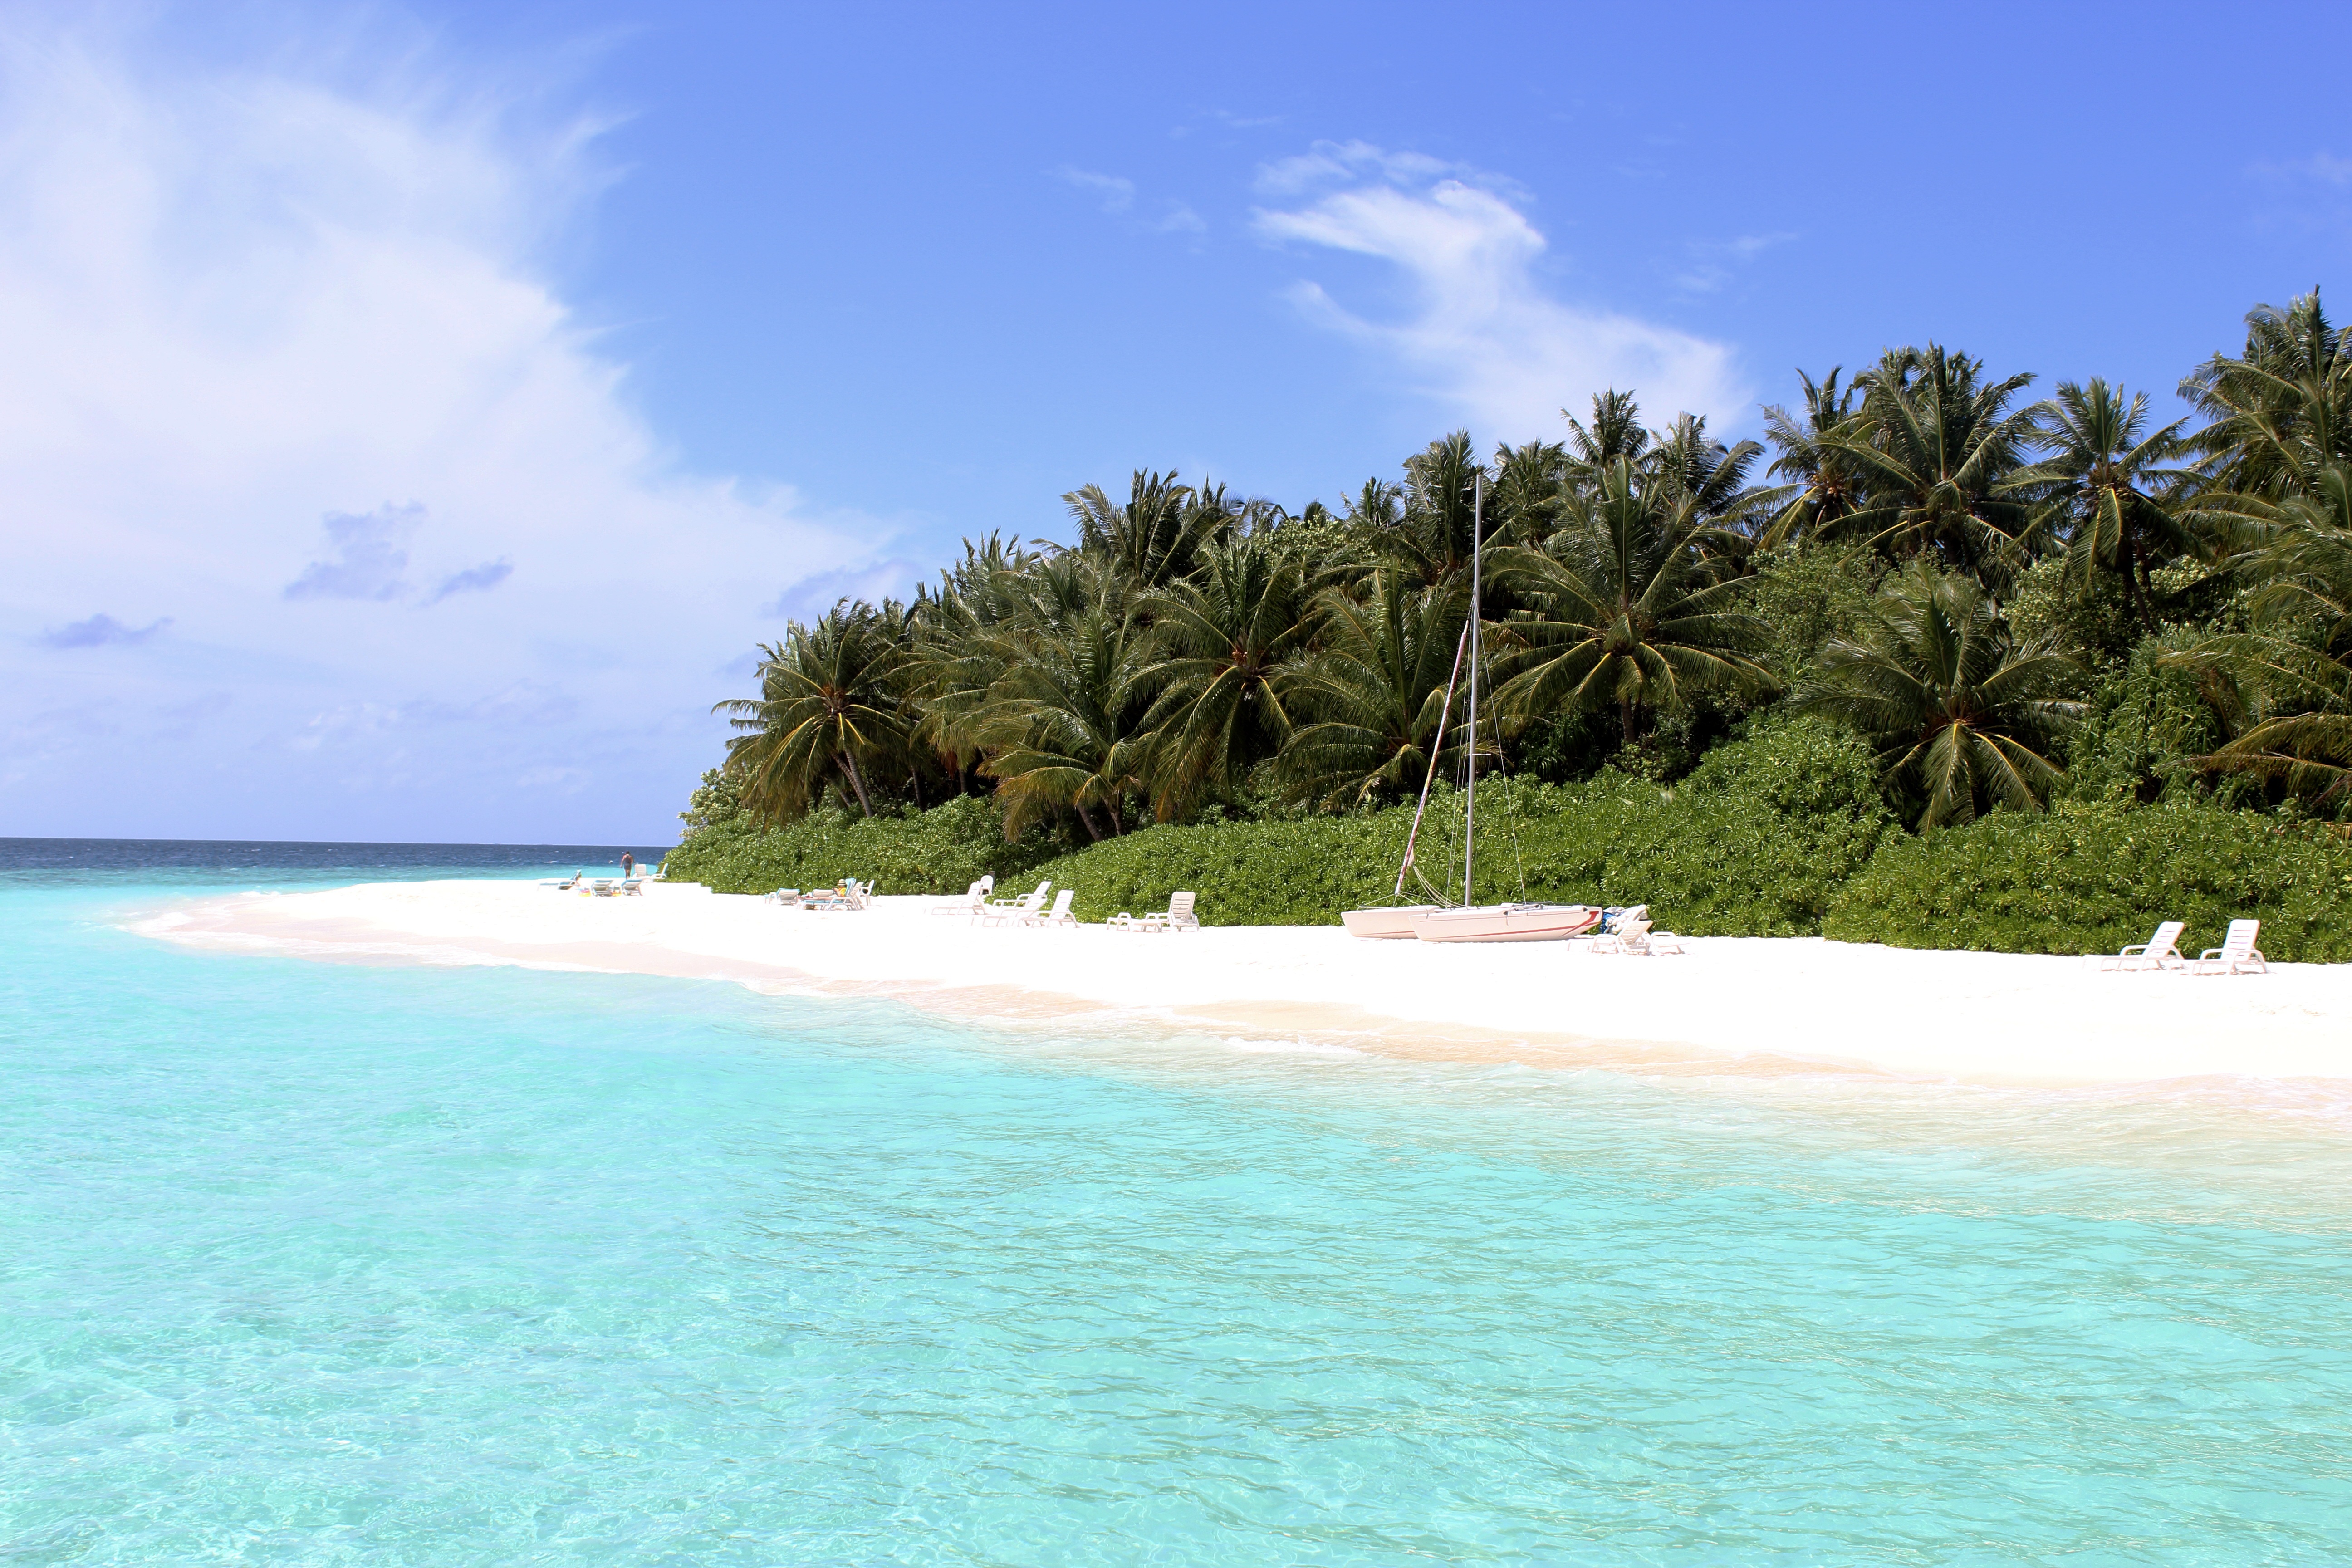
beach, sea, coast, ocean, sky, vacation, cove, paradise, holiday, lagoon, bay, island, clouds, turquoise, holidays, archipelago, caribbean, tropics, cape, islet, maldives, landform, cay, atoll, geographical feature, arecales